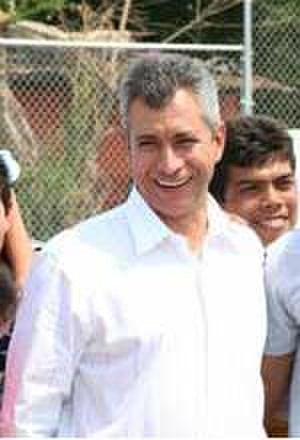
Mario Anguiano Moreno, né le 15 août 1962 à Tinajas, est un homme politique mexicain, membre du Parti révolutionnaire institutionnel. Il est gouverneur de l'État de Colima du 1ᵉʳ novembre 2009 au 31 octobre 2015.